Julius Caesar (play)

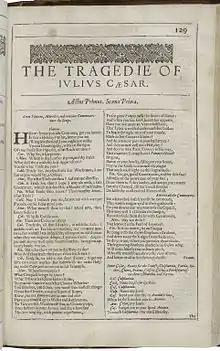
The first page of "Julius Caesar", printed in the Second Folio of 1632

The conspirators attempt to demonstrate that they killed Caesar for the good of Rome, to prevent an autocrat. They prove this by not attempting to flee the scene. Brutus delivers an oration defending his actions, and for the moment, the crowd is on his side. However, Antony makes a subtle and eloquent speech over Caesar's corpse, beginning "Friends, Romans, countrymen, lend me your ears!" He deftly turns public opinion against the assassins by manipulating the emotions of the common people, in contrast to the rational tone of Brutus's speech, yet there is a method in his rhetorical speech and gestures. Antony reminds the crowd of the good Caesar had done for Rome, his sympathy with the poor, and his refusal of the crown at the Lupercal, thus questioning Brutus's claim of Caesar's ambition; he shows Caesar's bloody, lifeless body to the crowd to have them shed tears and gain sympathy for their fallen hero; and he reads Caesar's will, in which every Roman citizen would receive 75 drachmas. Antony, even as he states his intentions against it, rouses the mob to drive the conspirators from Rome. The mob takes Caesar's body to the Forum, lights his funeral pyre, and uses the pyre to light up torches for burning down the homes of the conspirators. Amid the violence, an innocent poet, Cinna, is confused with the conspirator Lucius Cinna and is taken by the mob, which kills him for such "offences" as his bad verses.